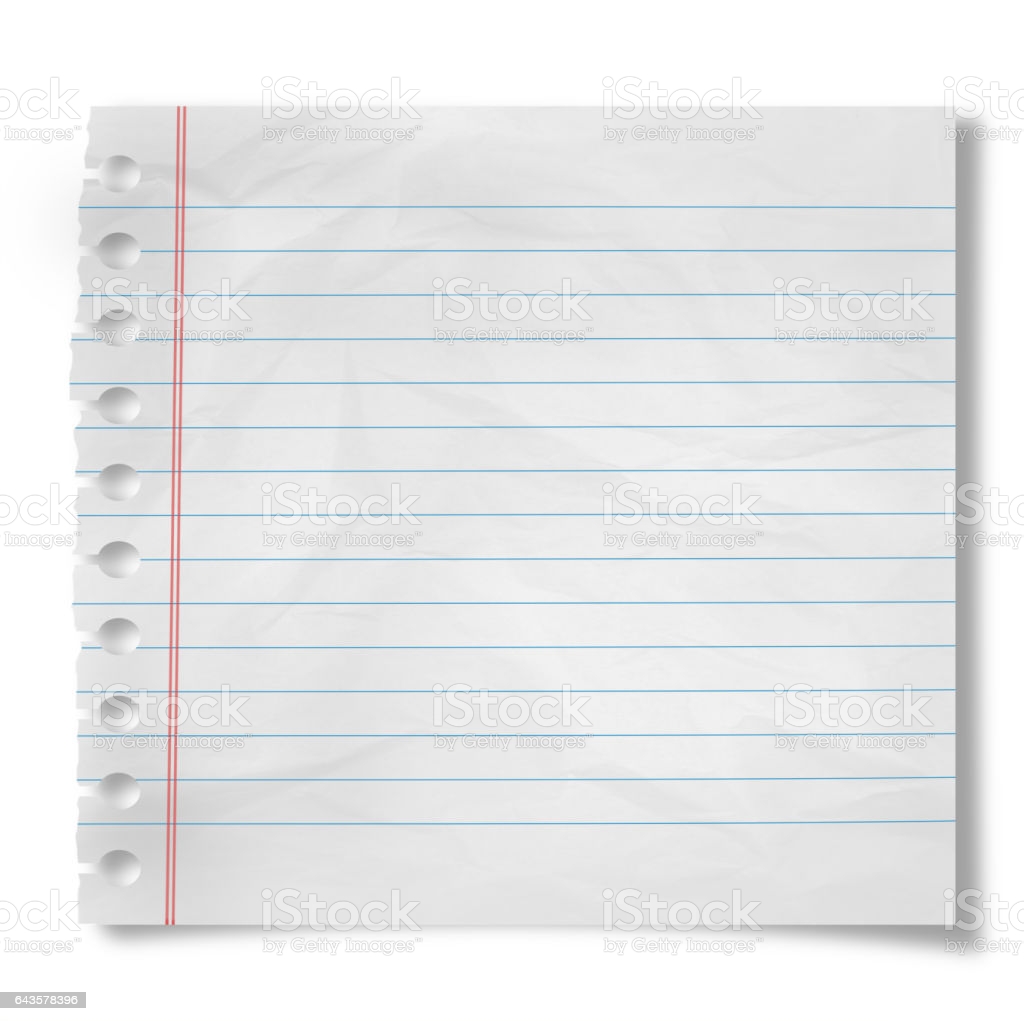
Label: paper